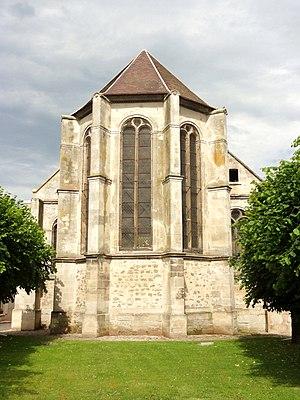
Le chœur.
L'église Saint-Leu-Saint-Gilles est une église catholique située à Chennevières-lès-Louvres, dans le Val-d'Oise, en France. Elle remplace une ancienne église dédiée à saint Médard, qui se trouvait au sud du village et a été rasée au début du XVIIIᵉ siècle au plus tard. L'église actuelle a été fondée au XIVᵉ siècle par le seigneur de Chennevières, Gilles Choisel, d'où elle tient son saint patron, Gilles l'Ermite. Le second patron, saint Loup, n'est attesté qu'au milieu du XVIᵉ siècle. C'est à cette époque qu'un spacieux chœur Renaissance est édifié à l'est de la petite nef gothique. Il est flanquée de deux chapelles, dont celle du nord est dédiée à la Vierge Marie et accueille une statue de la Vierge à l'Enfant du début du XIVᵉ siècle. Le décor de l'abside est particulièrement soigné, et des niches à statues, dont deux avec des dais richement ouvragés, y agrémentent les piliers. Selon une inscription, l'achèvement du chœur actuel peut être situé en 1577. À cette époque, c'est encore une tour associée au château tout proche qui fait office de clocher. Il s'écroule en 1718, et le seigneur M.